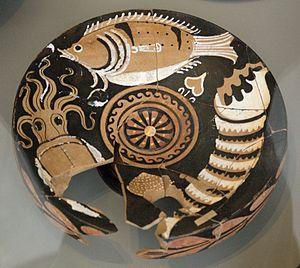
Plat à poisson apulien à figures rouges, v. 340 av. J.-C.